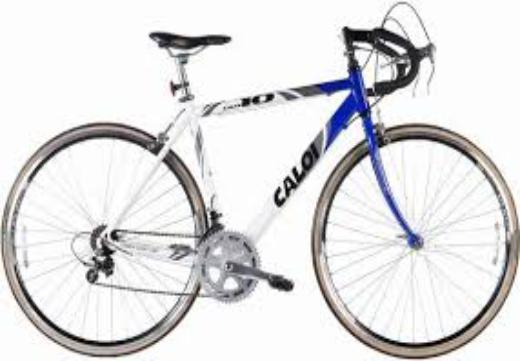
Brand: Caloi
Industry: Transportation